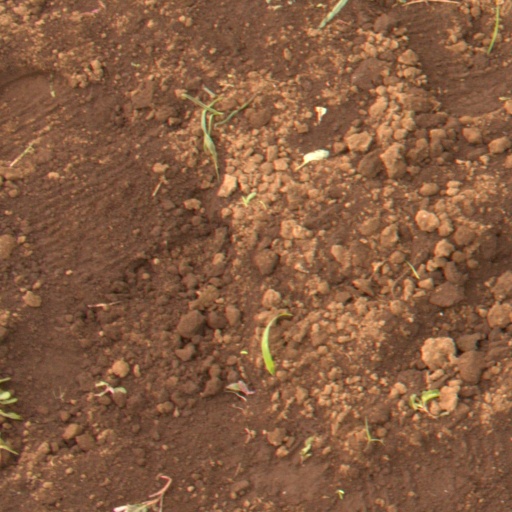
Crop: soybean